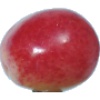
Label: cherry_rainier